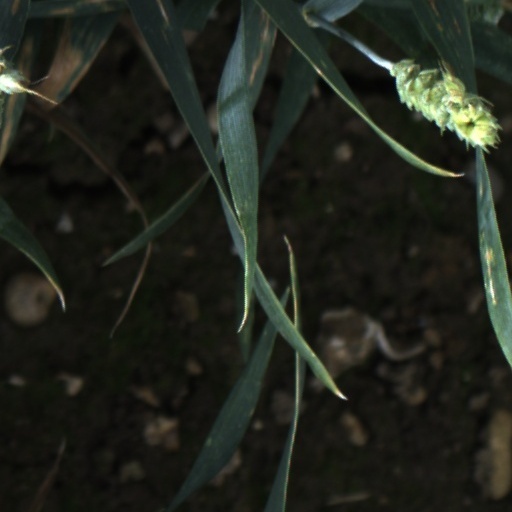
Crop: wheat